Ambon, Maluku

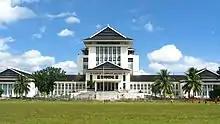
Government office in Ambon.

Ambon was colonized by Portugal in 1526 and originally named "Nossa Senhora de Anunciada", founded by Portuguese-Moluccan Governor "Sancho de Vasconcelos". The Portuguese were driven out by the Dutch in 1605. Except for brief periods of British rule, the island remained under Dutch control until Indonesia's independence in 1945.